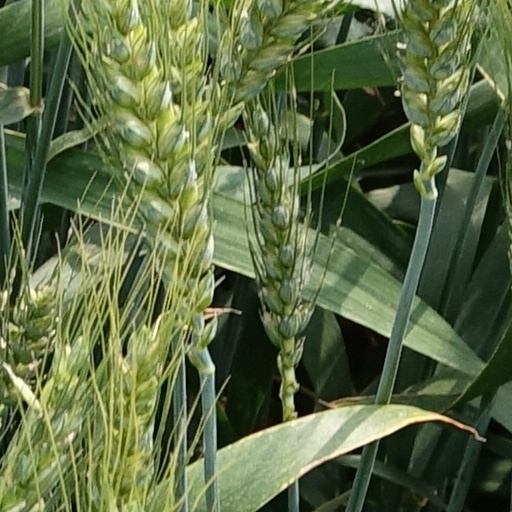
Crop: wheat